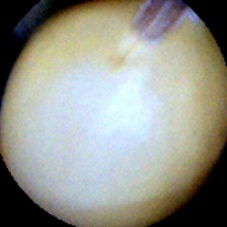
Label: Intact